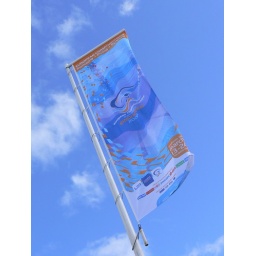
Nice blue flag in a clear blue sky